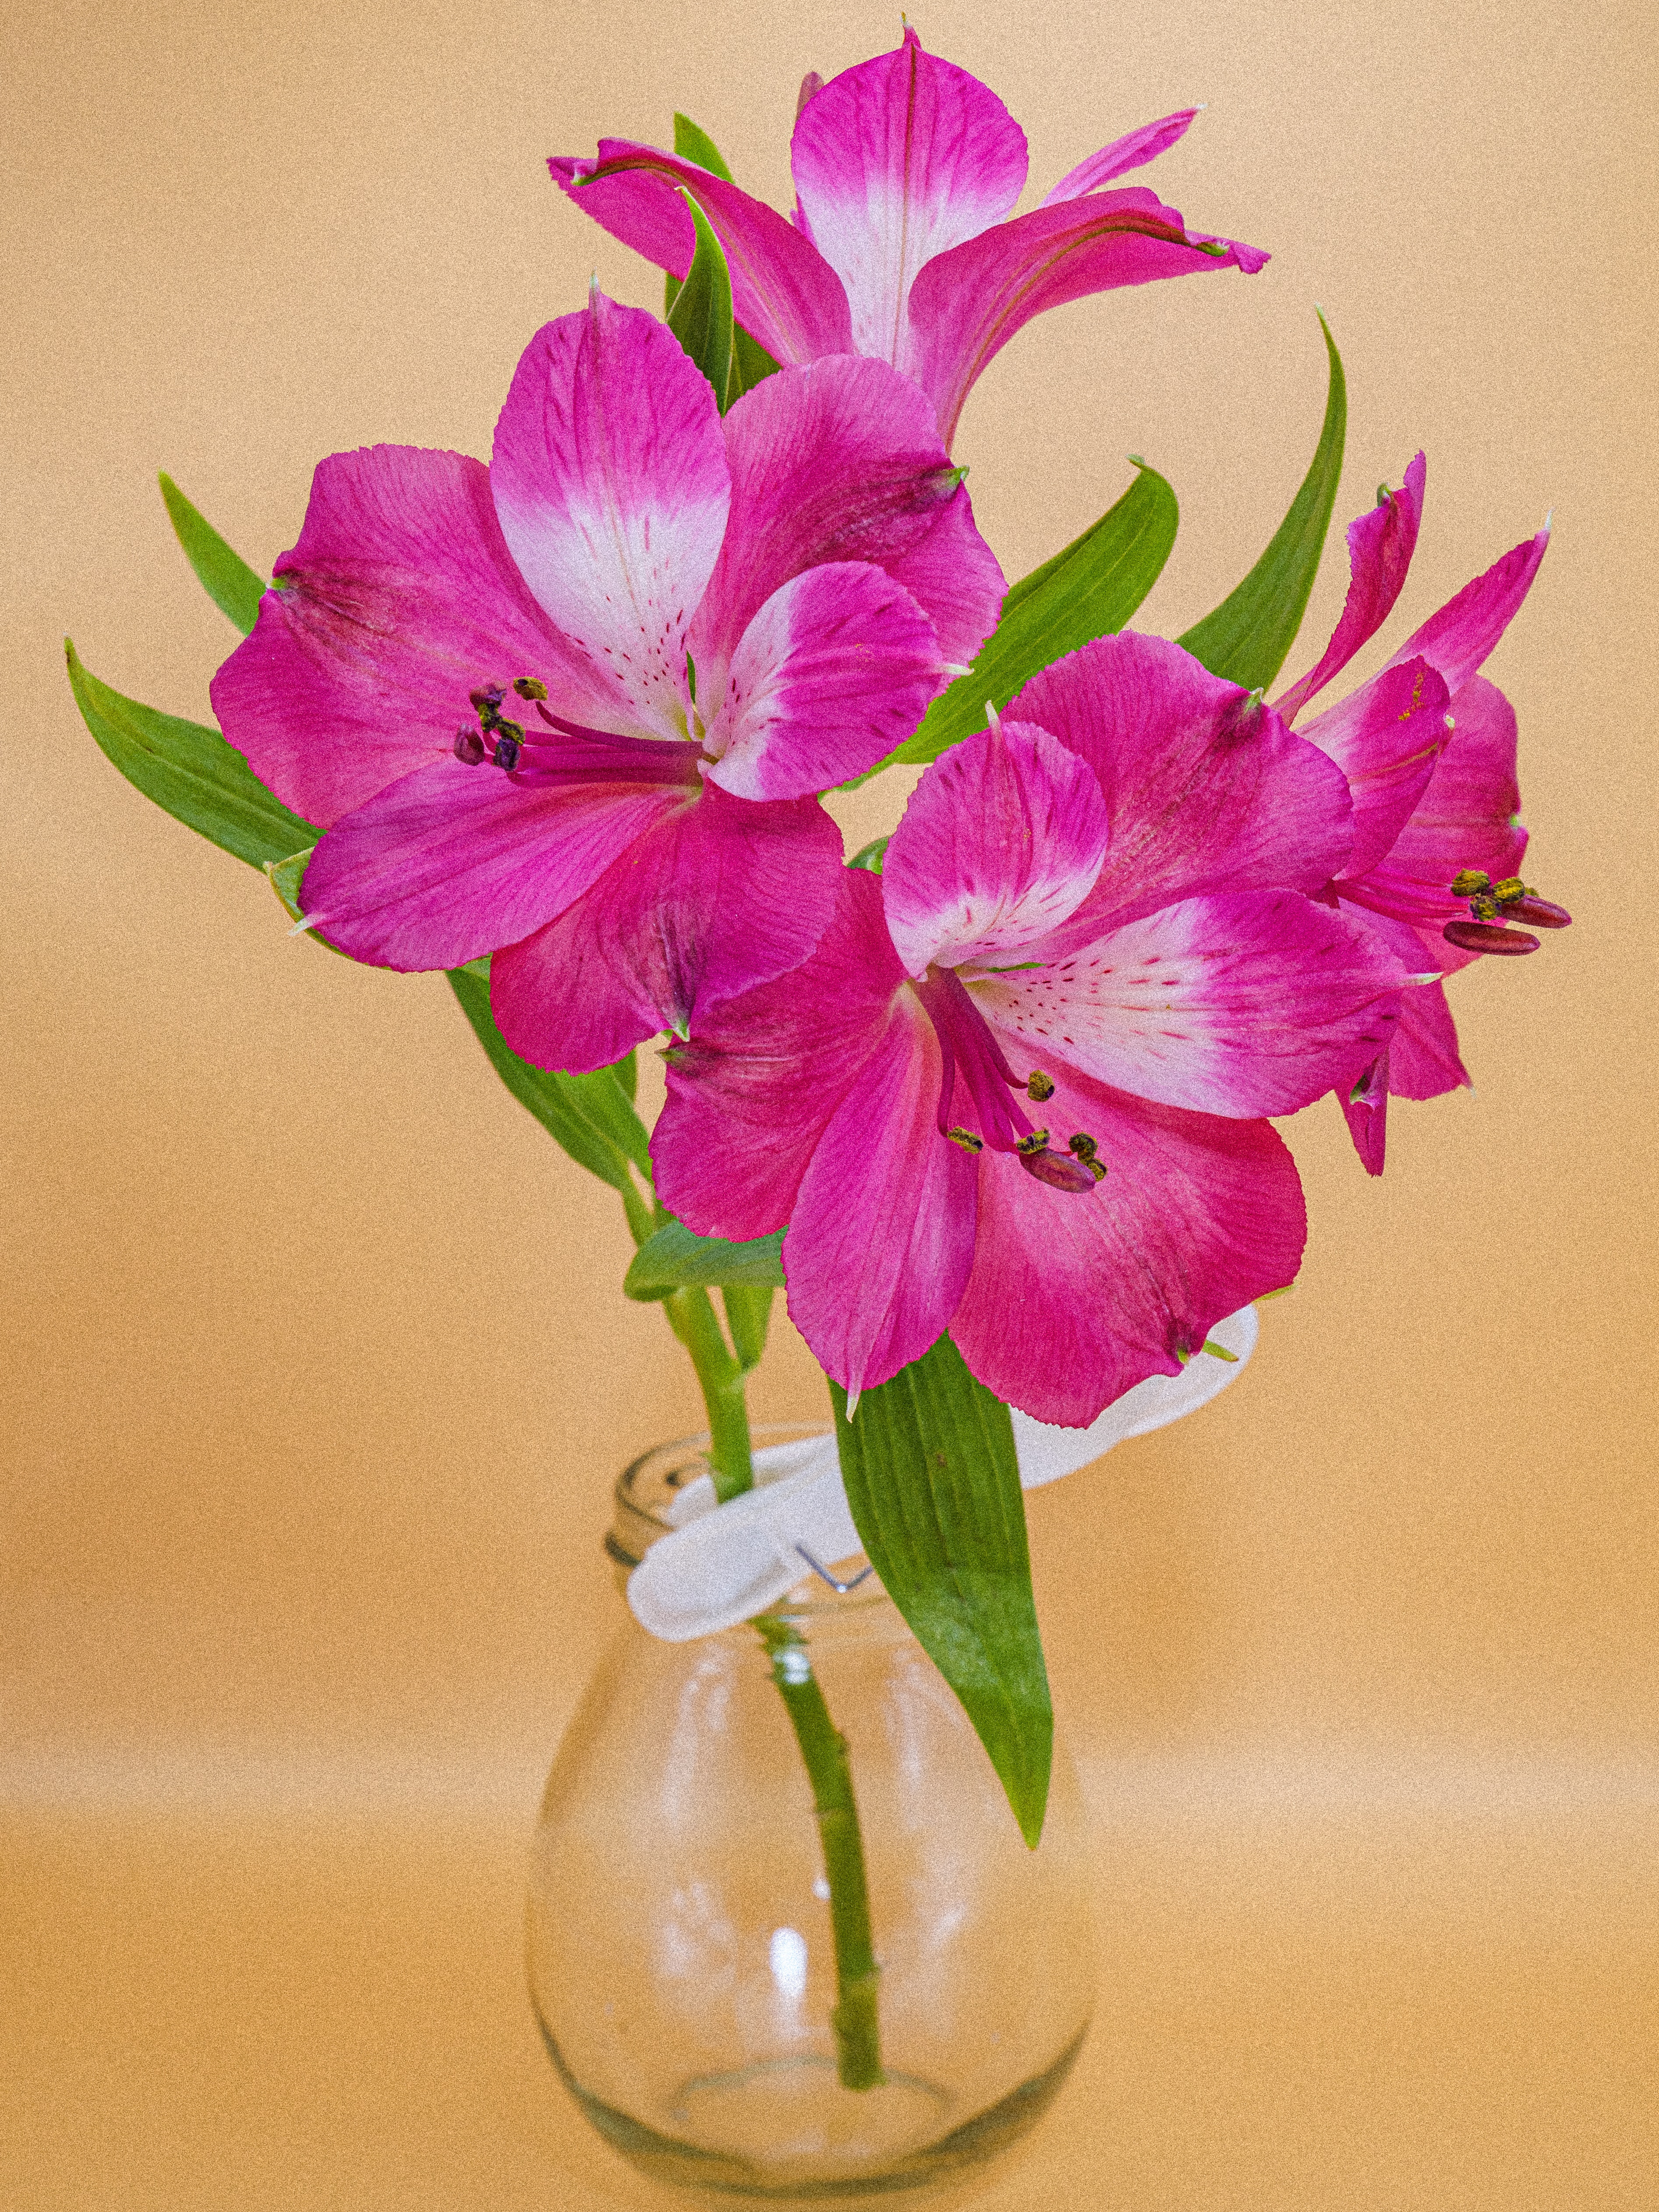
natural, flower, plant, vase, petal, terrestrial plant, flower arranging, artificial flower, artifact, flowering plant, creative arts, bouquet, magenta, cut flowers, floral design, floristry, Pedicel, plant stem, annual plant, still life photography, flowerpot, herbaceous plant, art, rhododendron, stargazer lily, lily family, cattleya